Robert Davidson, Provost of Aberdeen

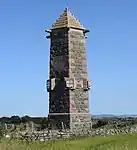
The Harlaw Monument which was erected in 1911 in memory of Provost Robert Davidson and the Burgesses of Aberdeen.

In the entrance hall of the council's Aberdeen Town House, there is on display a suit of armour that was allegedly worn by Robert Davidson at the Battle of Harlaw. His tomb can still be seen in the Kirk of St Nicholas. The National Library of Scotland holds a drawing of the effigy of Robert Davidson. In 1911, the Harlaw Monument was erected in memory of Provost Robert Davidson and the Burgesses of Aberdeen who were killed at the Battle of Harlaw in 1411.